Pasqual Calbó i Caldés

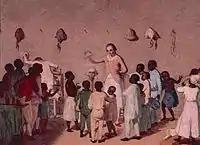
"The seller of wigs in Santo Domingo", oil on copper, 36 x 46 cm, Museo de Menorca.

In the summer of 1787, Pasqual Calbó settled down in America, where he became a landscaper. Early on, after drawing the city and its fortifications, he was detained and taken as a spy, leading to a meeting with the governor and an order for his arrest. He was released two days later, following the mediation of the captain of his ship. After his release, he applied for a residential permit to stay as a painter, which was denied. Then, he traveled to New Orleans, where it is not known whether he stayed. Either way, it is known that he moved to Santo Domingo at the service of the king of France. In this period he painted “Dance of black people” and “Hairdressers of blacks”.